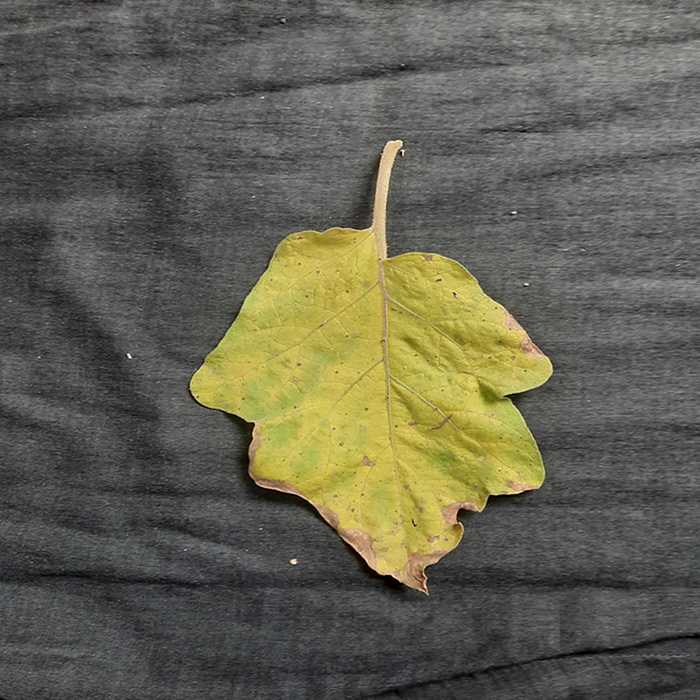
Plant: Eggplant
Label: Eggplant verticillium wilt